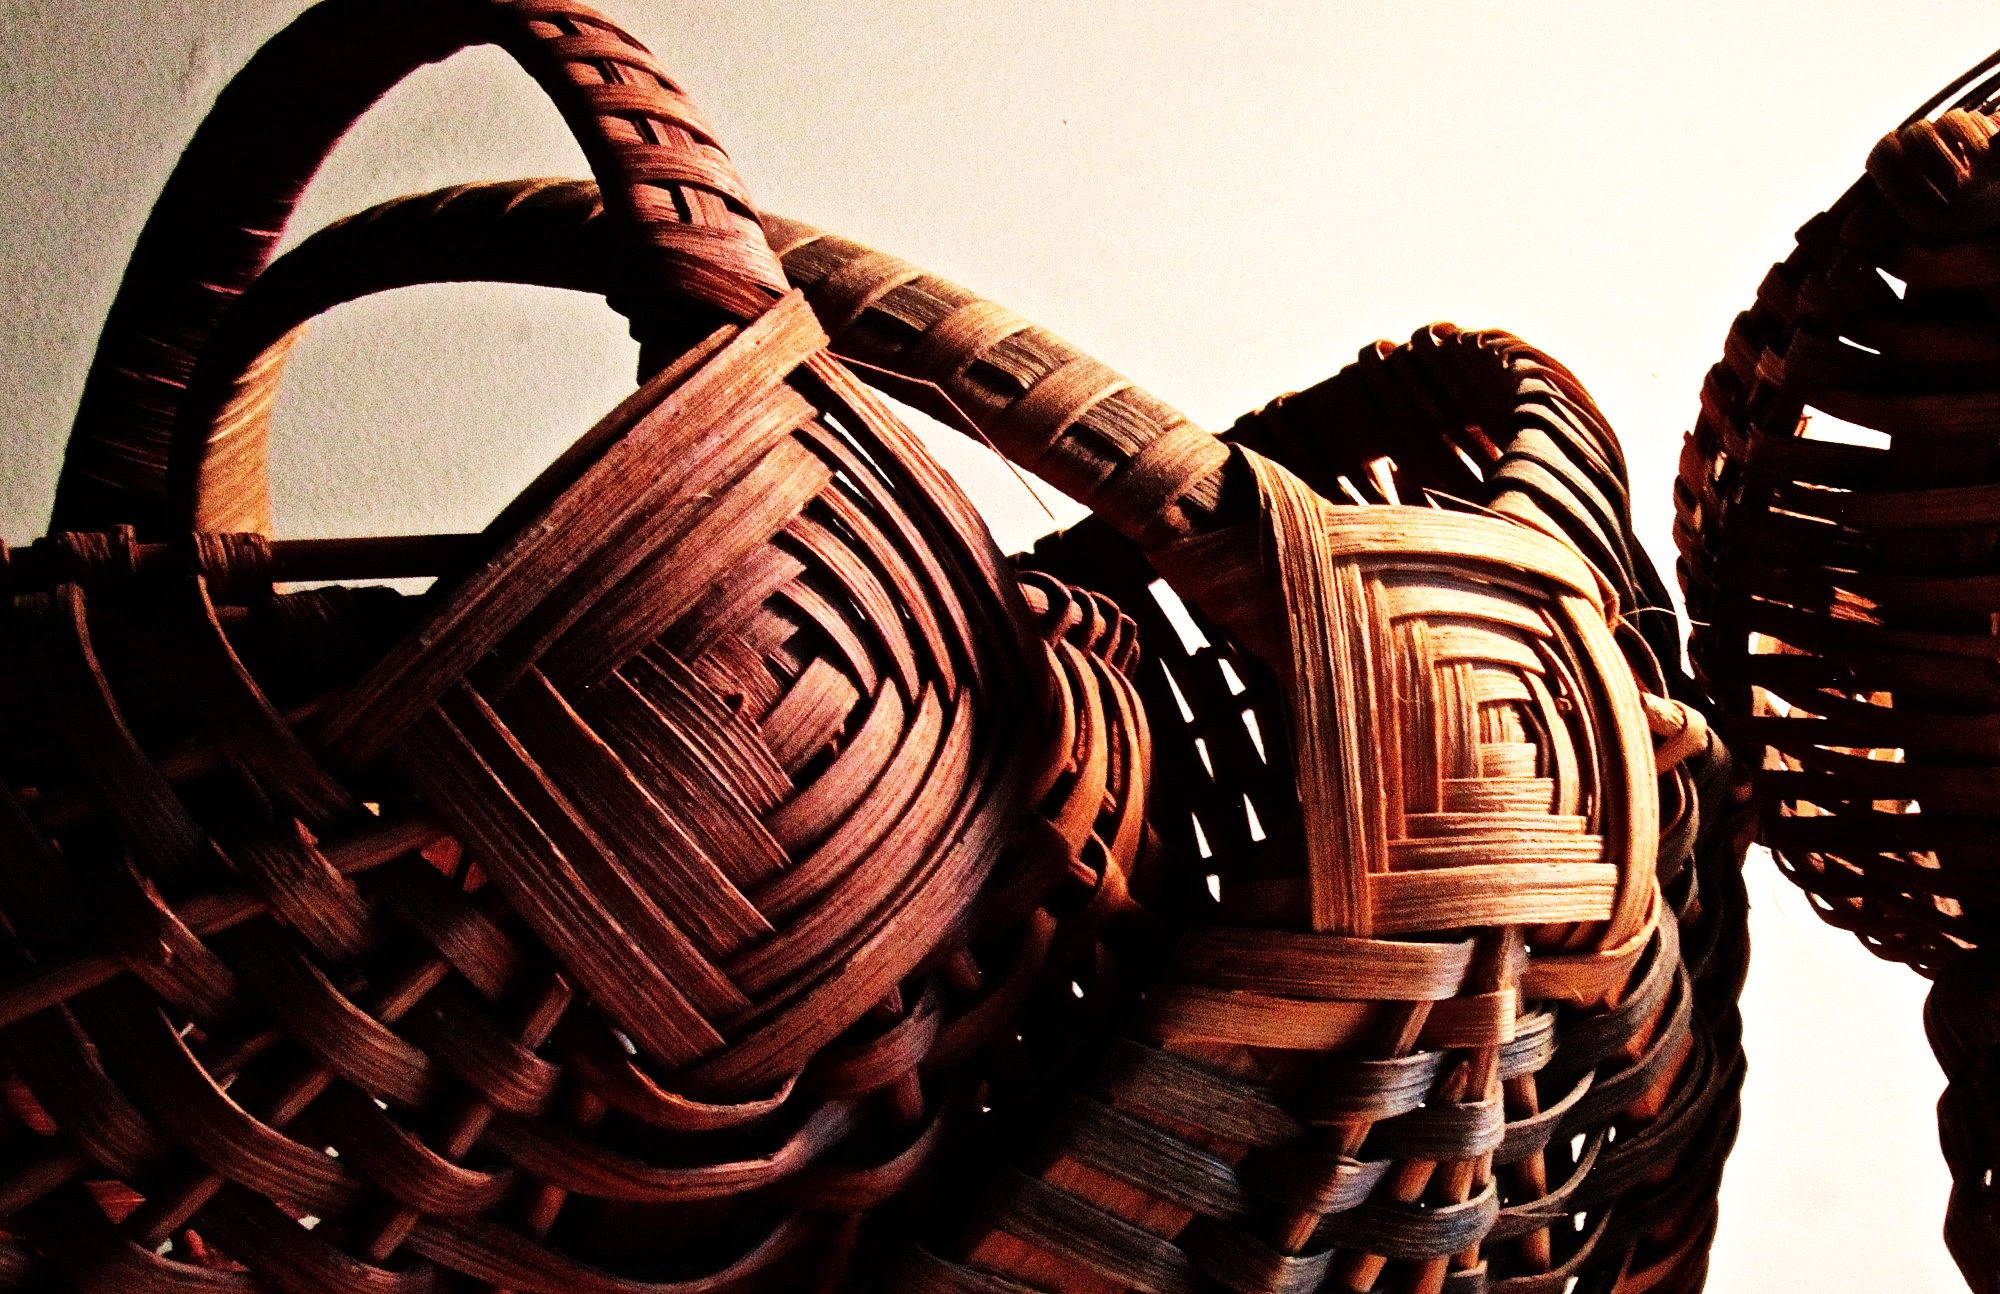
red, gadget, art, footwear, 3652015, odc, 365the2015edition, woven, day148, eyeofgod, day148365, 28may15